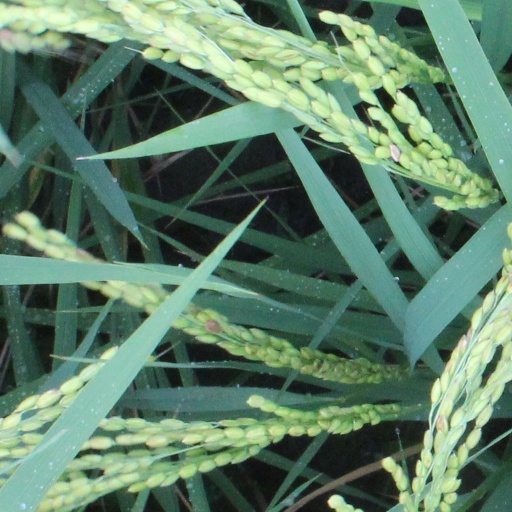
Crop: rice